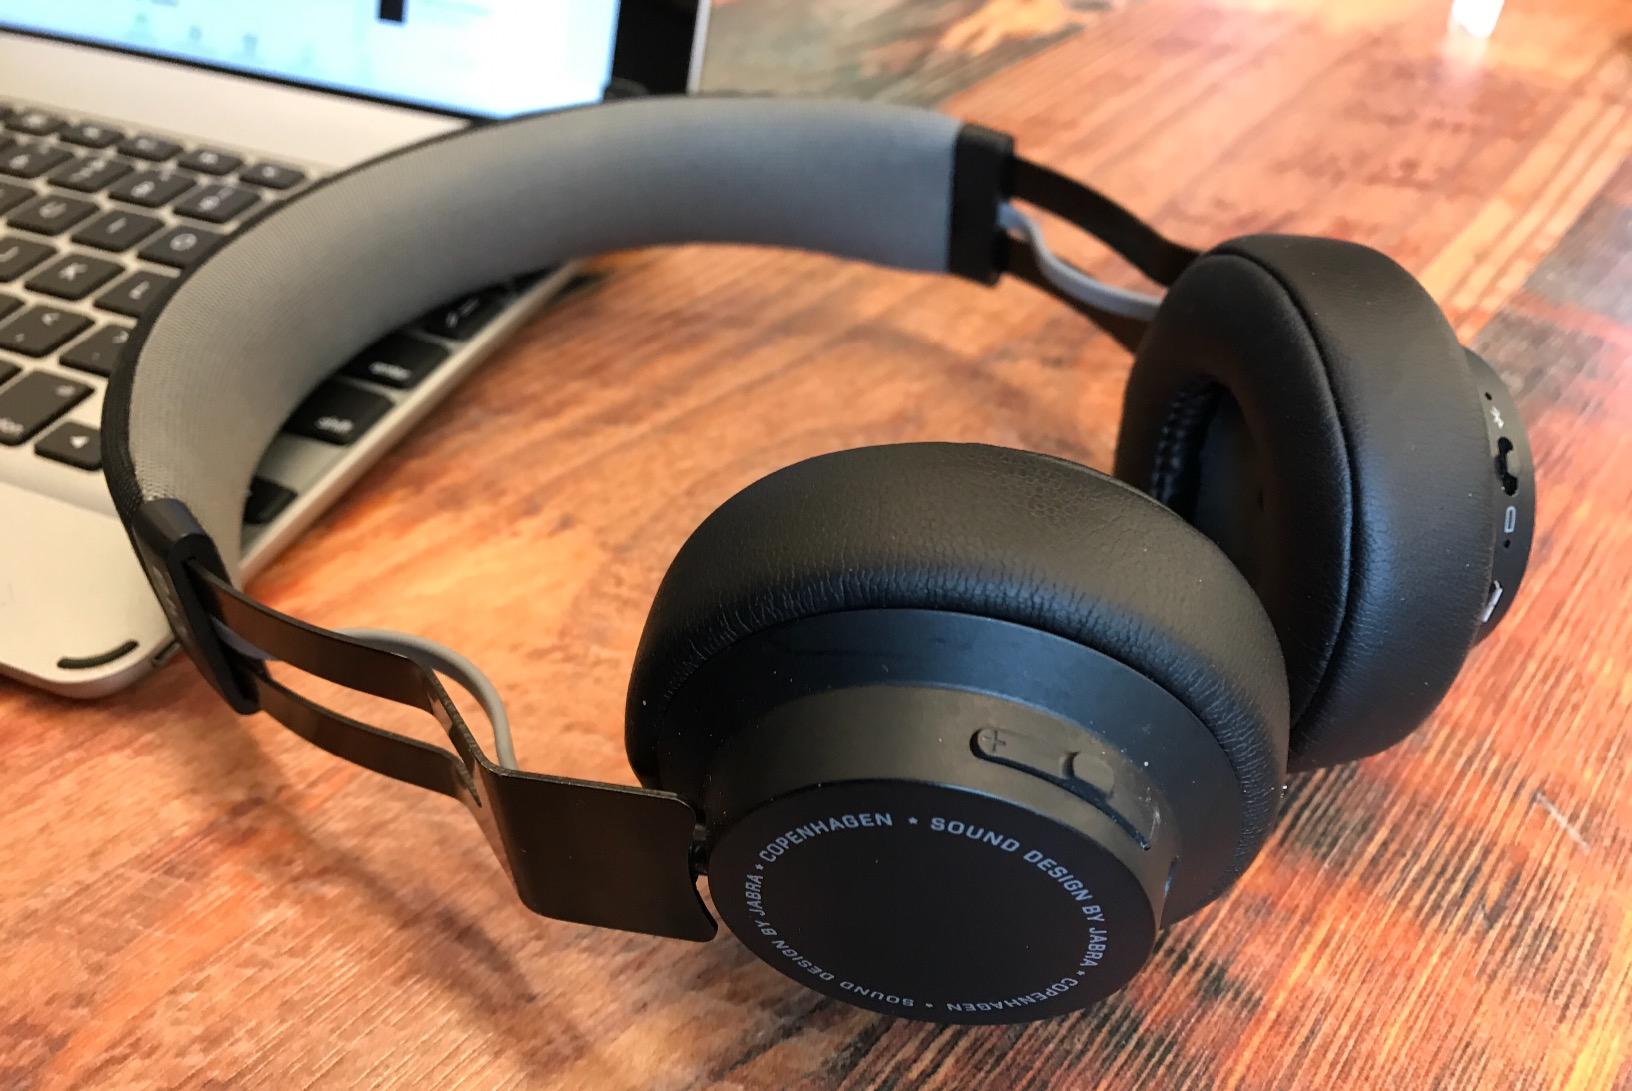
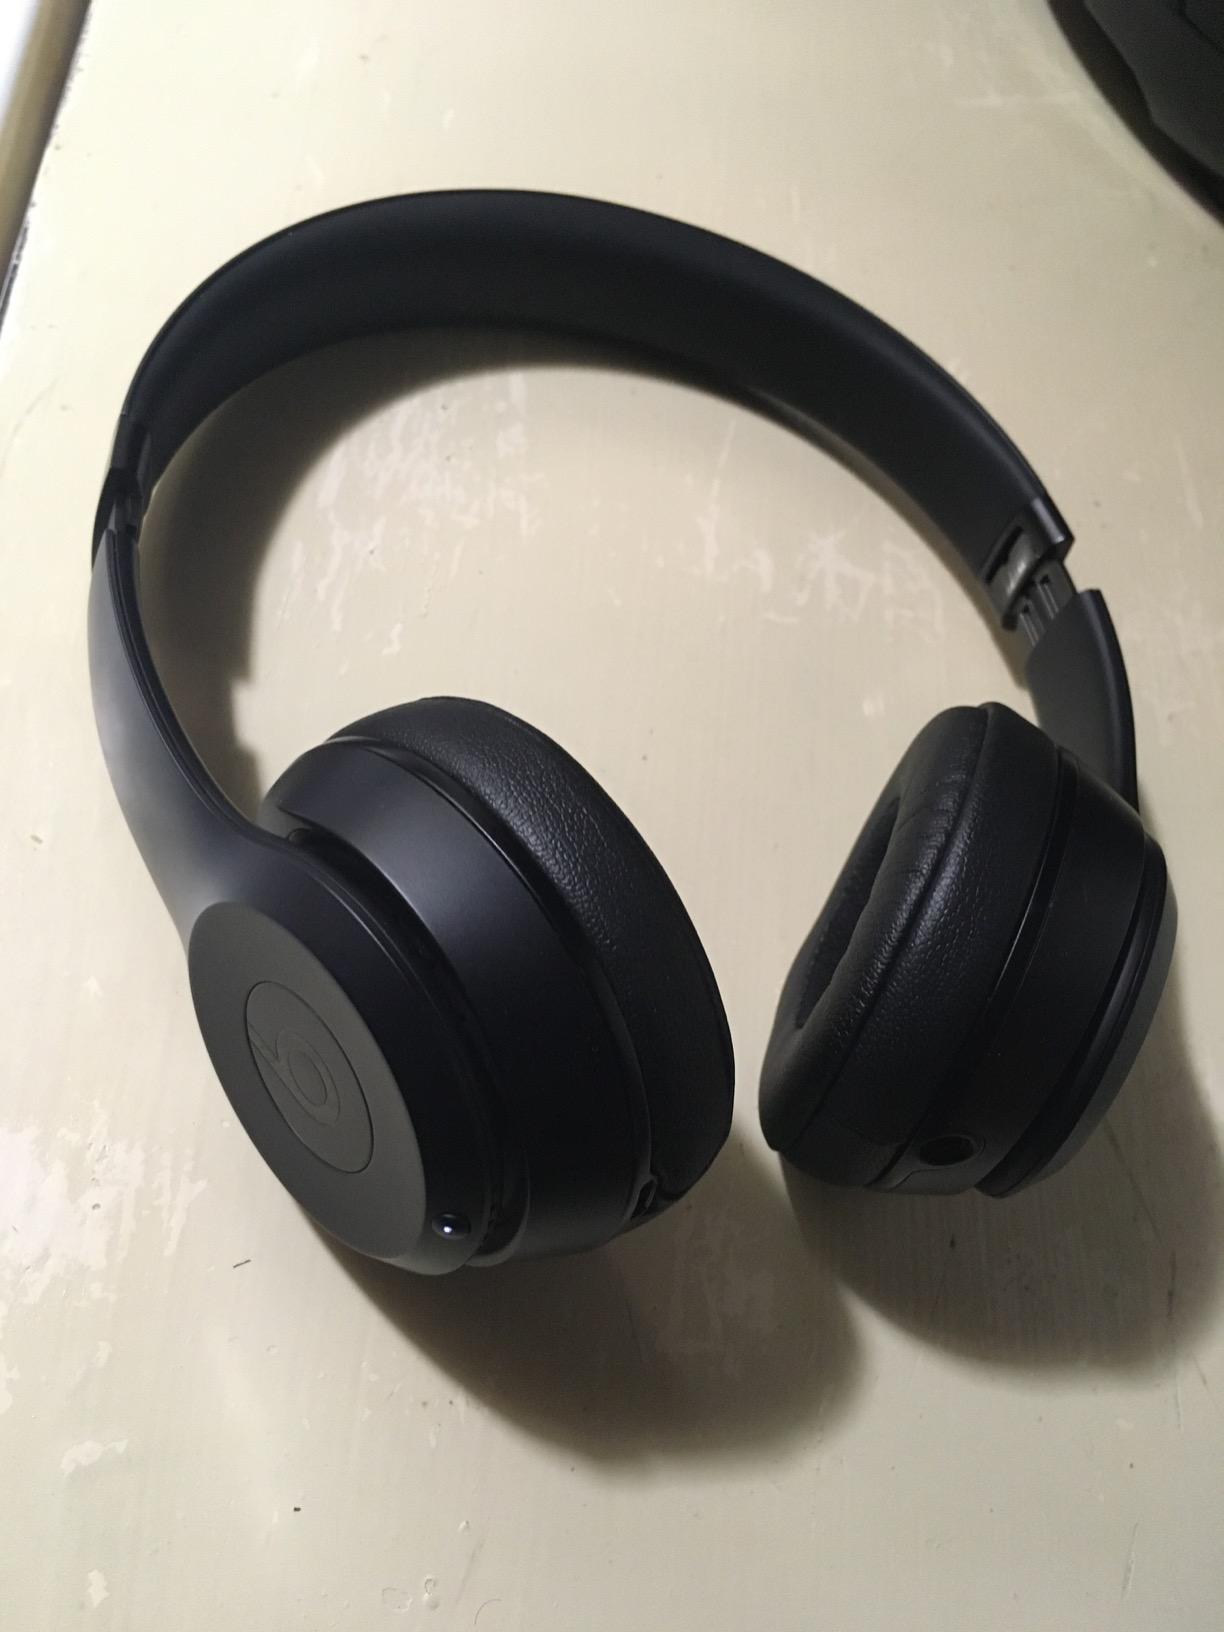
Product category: headphones
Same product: no